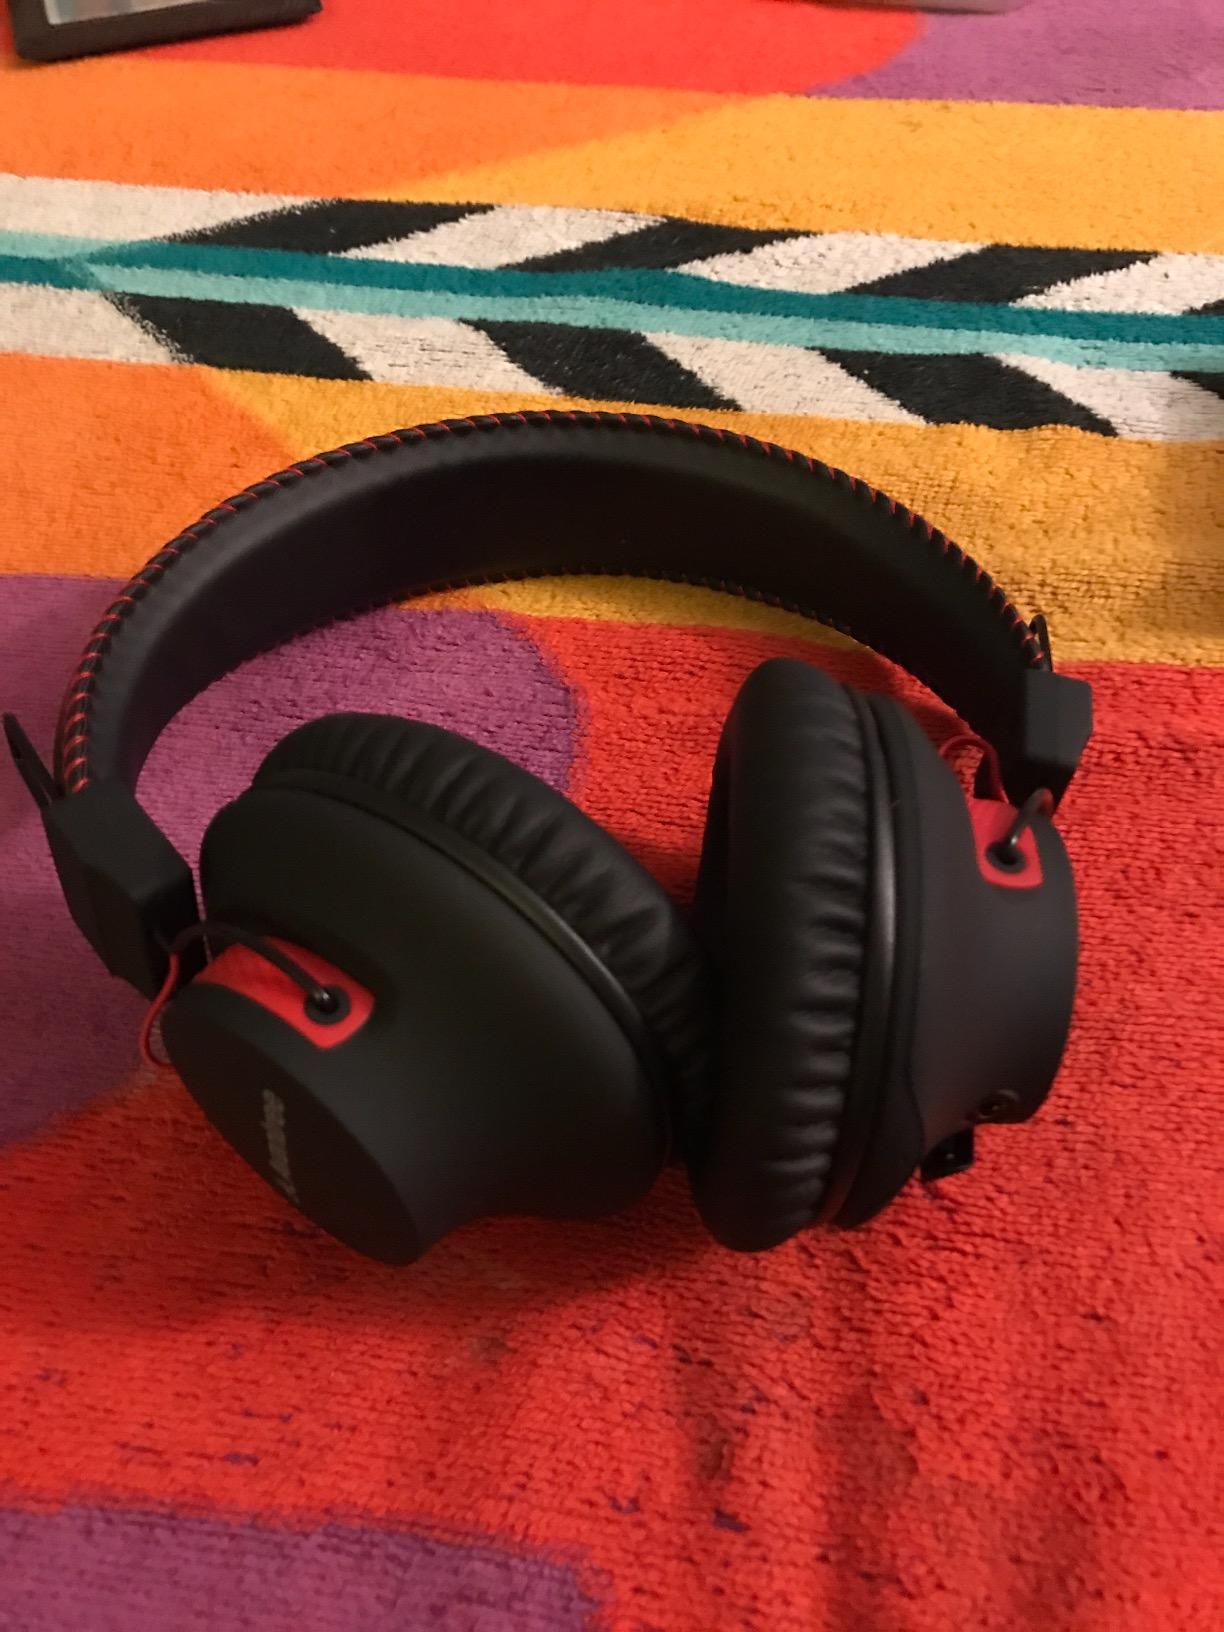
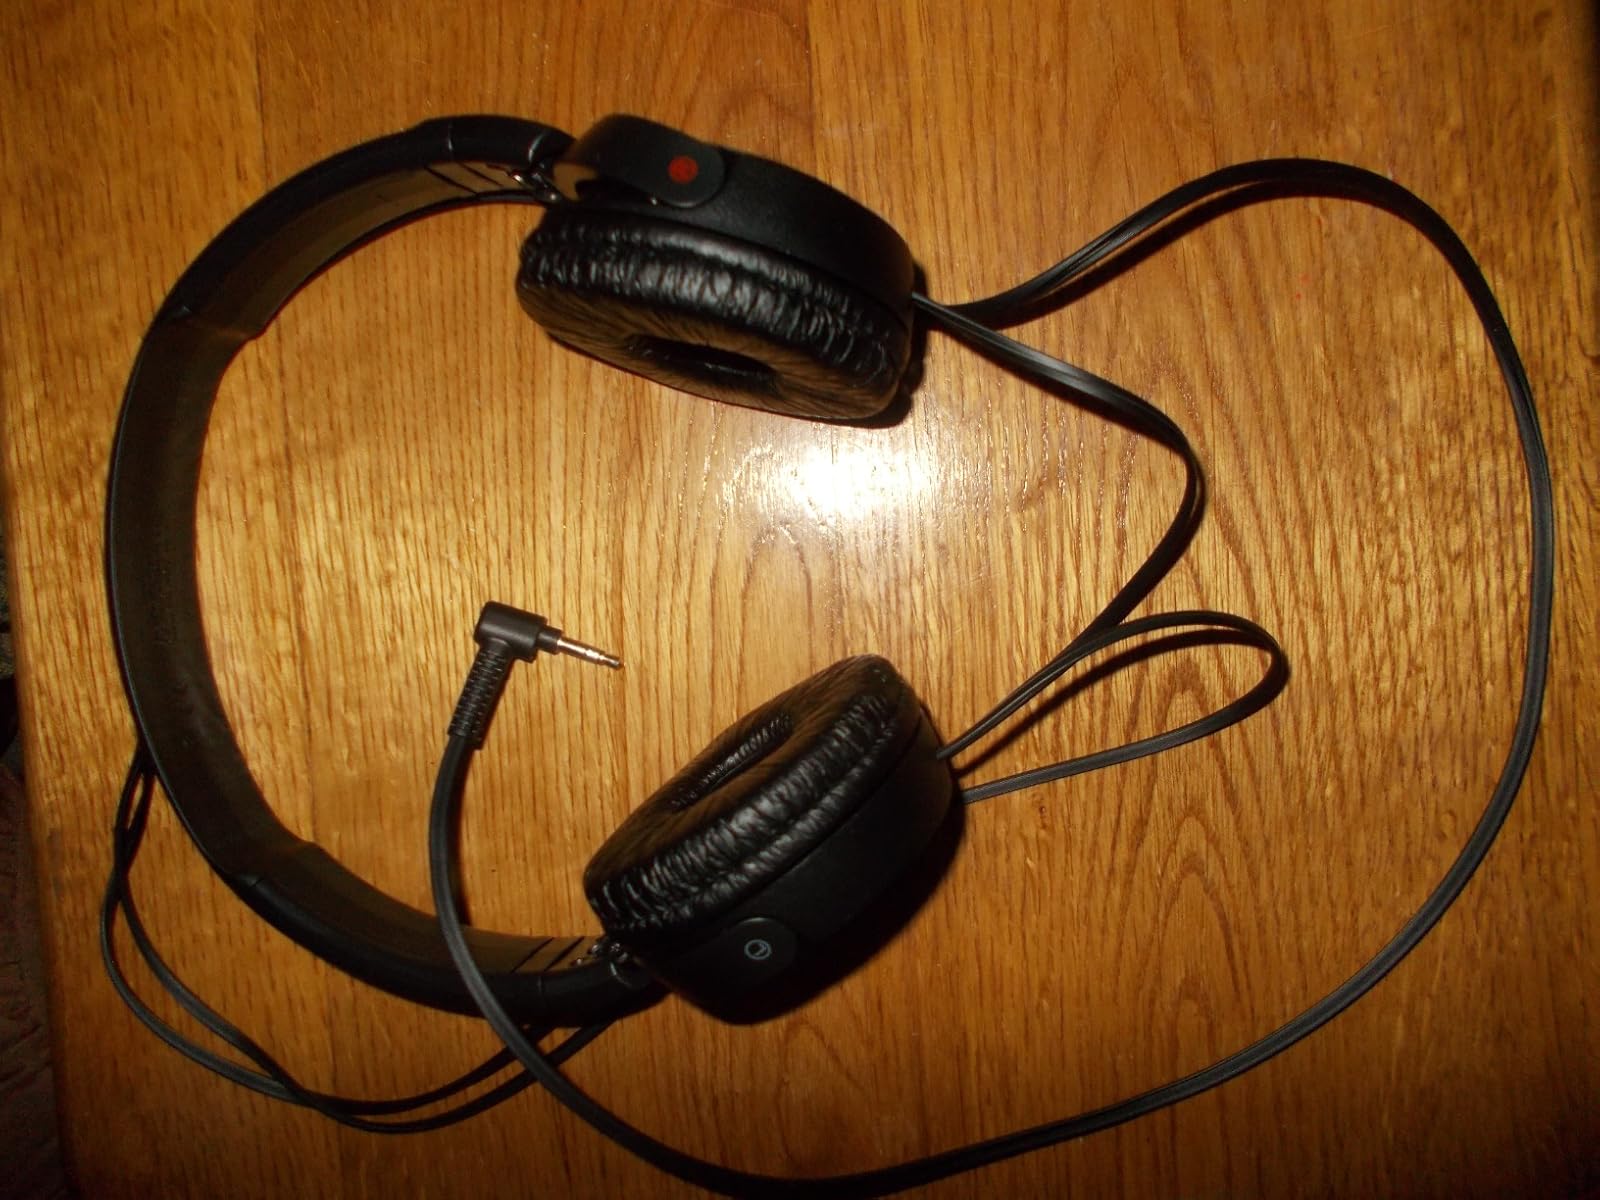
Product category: headphones
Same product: no